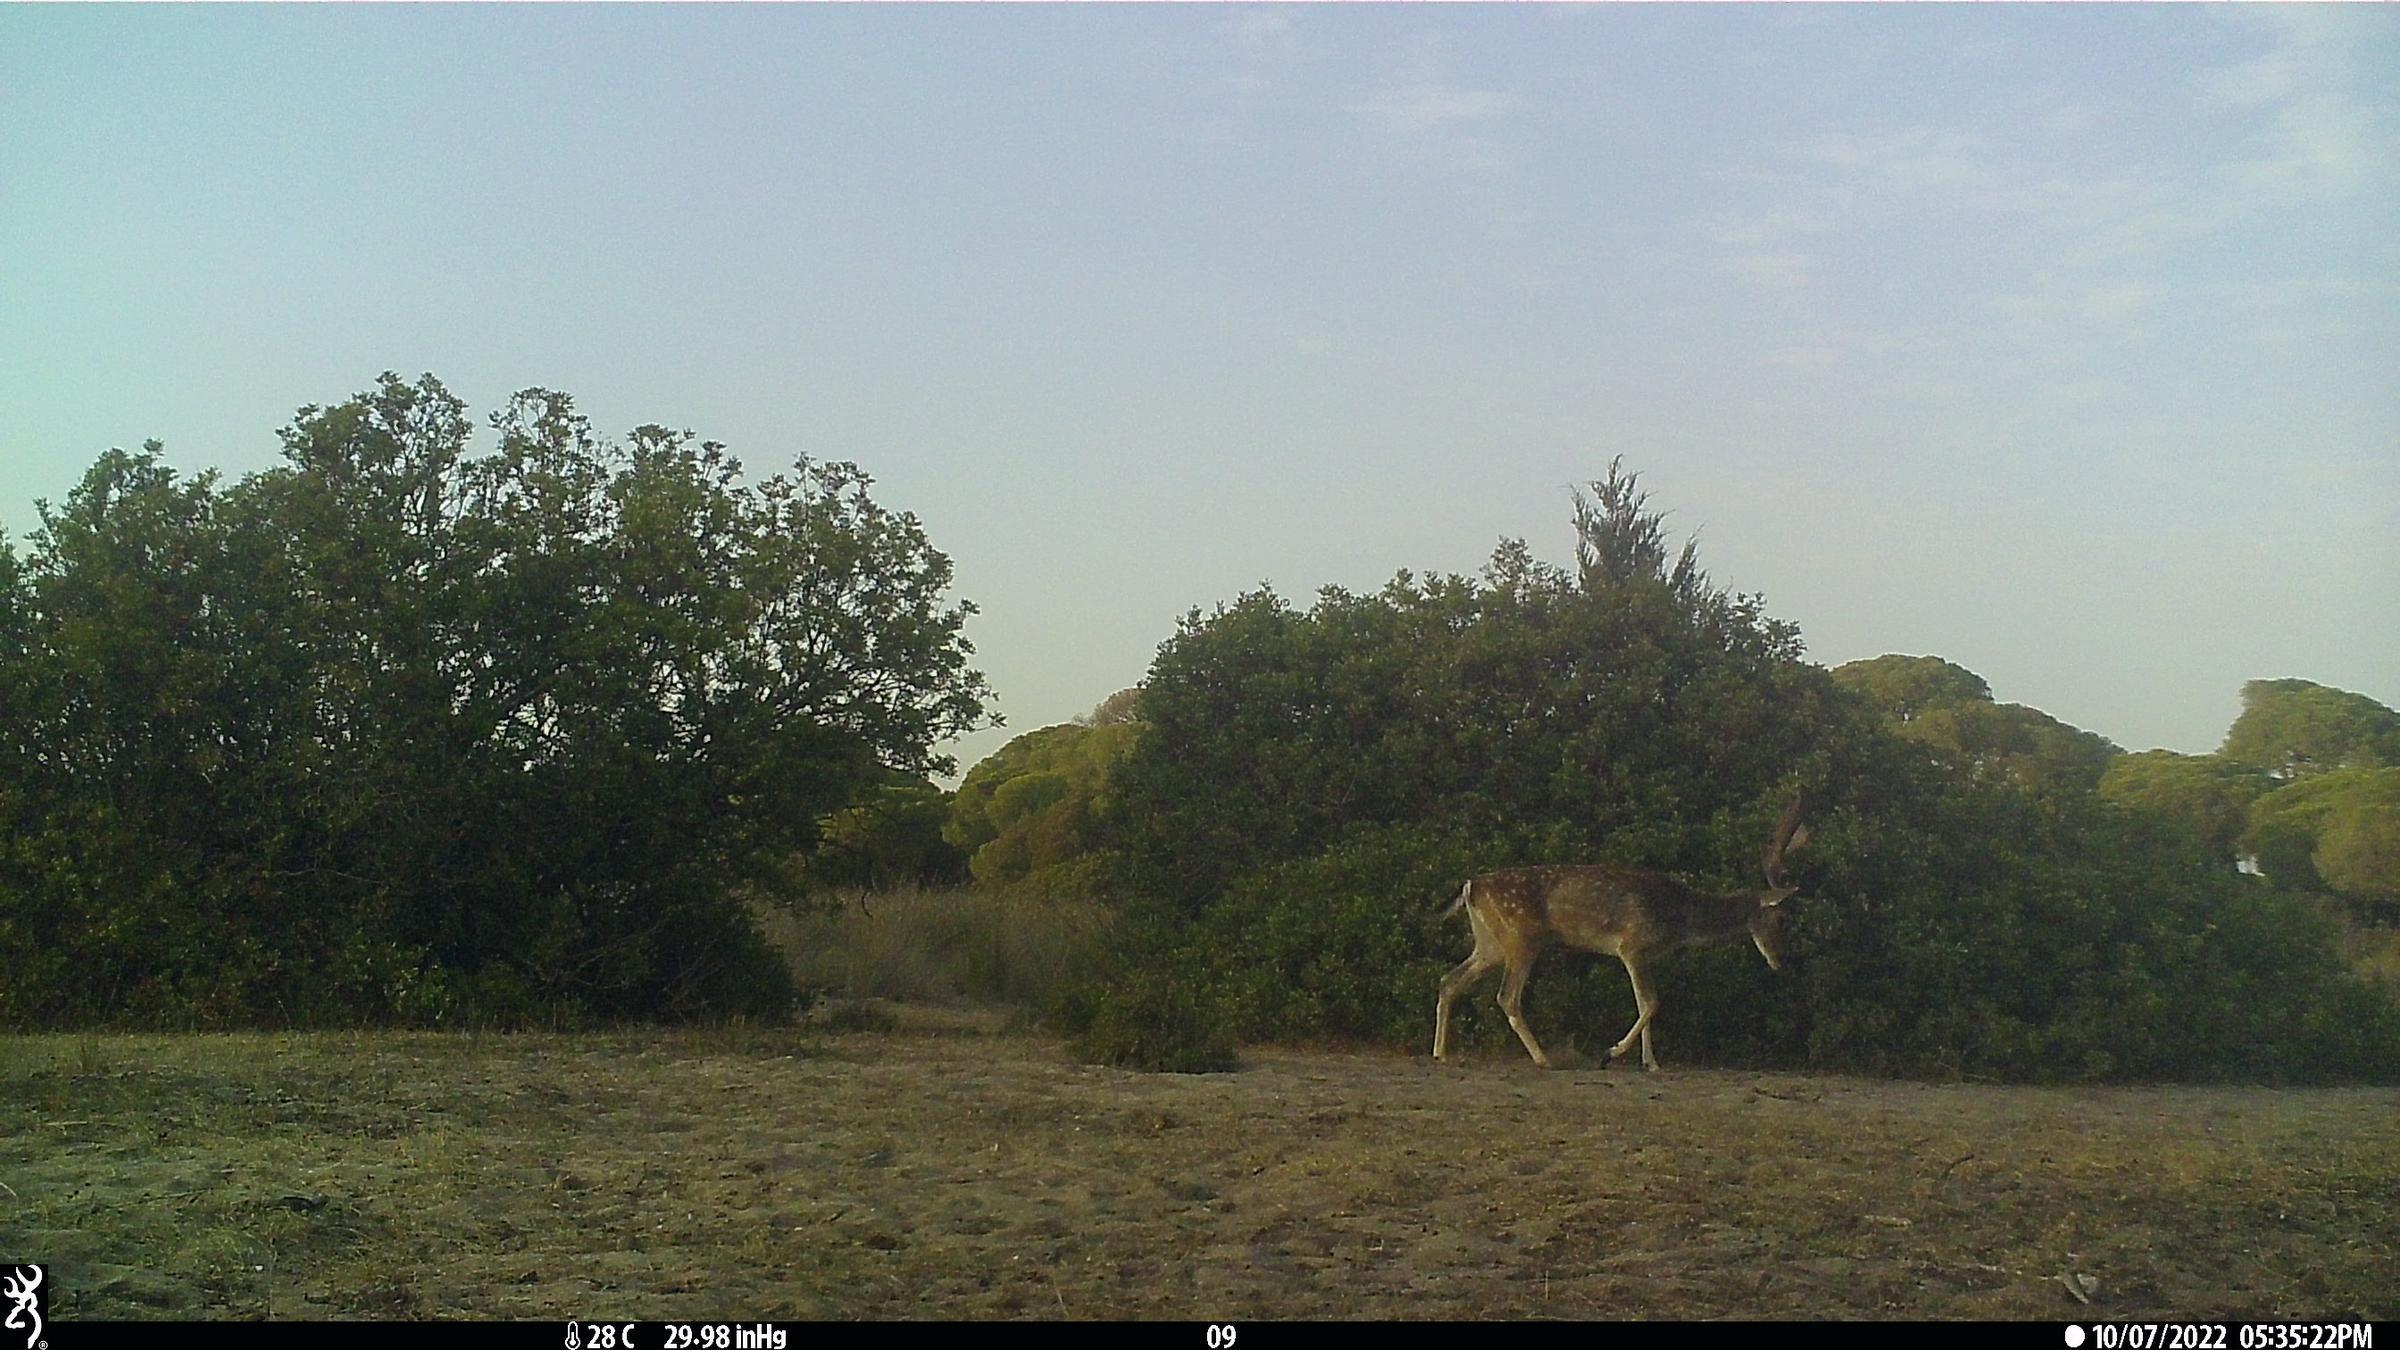
Species: Dama dama